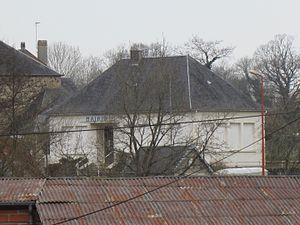
Mairie de fr:Muneville-le-Bingard
Muneville-le-Bingard est une commune française, située dans le département de la Manche en région Normandie, peuplée de 693 habitants.